Quark/

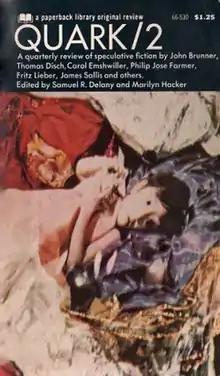
Cover from the second edition

The second volume of "Quark/" was published in 1971 through the Paperback Library and featured the following: